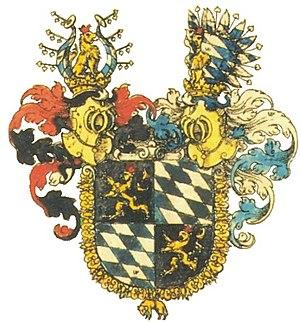
Les armoiries de la Bavière constituent l'emblème héraldique de la Bavière. Elles existent dans leur forme actuelle depuis le 5 juin 1950, suite à la loi des armes de l'état libre de Bavière.
Soulèvement populaire bavarois est le nom d'un soulèvement contre l'occupation autrichienne pendant la guerre de succession d'Espagne dans les années 1705 et 1706.